97th Rifle Division

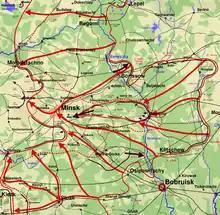
Minsk Offensive

During the night and morning of June 30 the 65th and 72nd Corps crossed over to the western bank of the Berezina River north of Borisov. During the day they advanced another 10km - 14km and roughly the same distance on July 1. Minsk was largely liberated on July 3 as the 97th advanced with its Corps on the Molodechno axis. On the same day Colonel Shishov was reassigned to deputy command of the 159th Rifle Division; he would die of wounds sustained in a mine explosion near Kaunas on August 5. He was replaced in command of the 97th on July 4 by Col. Fyodor Khristoforovich Zhekov-Bogatyrev but this officer in turn would be replaced on August 22 by Col. Samuil Ilich Tsukarev who had been in temporary command of the 371st Division.